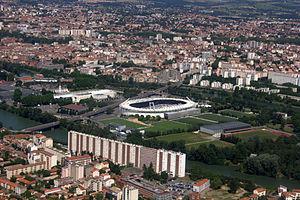
Vue aérienne de l'Île du Ramier à Toulouse.
L'île du Ramier est un ensemble d'îles situées entre les deux bras de la Garonne, au sud de la commune de Toulouse. Du nord au sud, les îles sont les îlots de Banlève, l'île du Grand Ramier, l'île d'Empalot, l'îlot des Lapins et enfin l'île de la Saudrune.